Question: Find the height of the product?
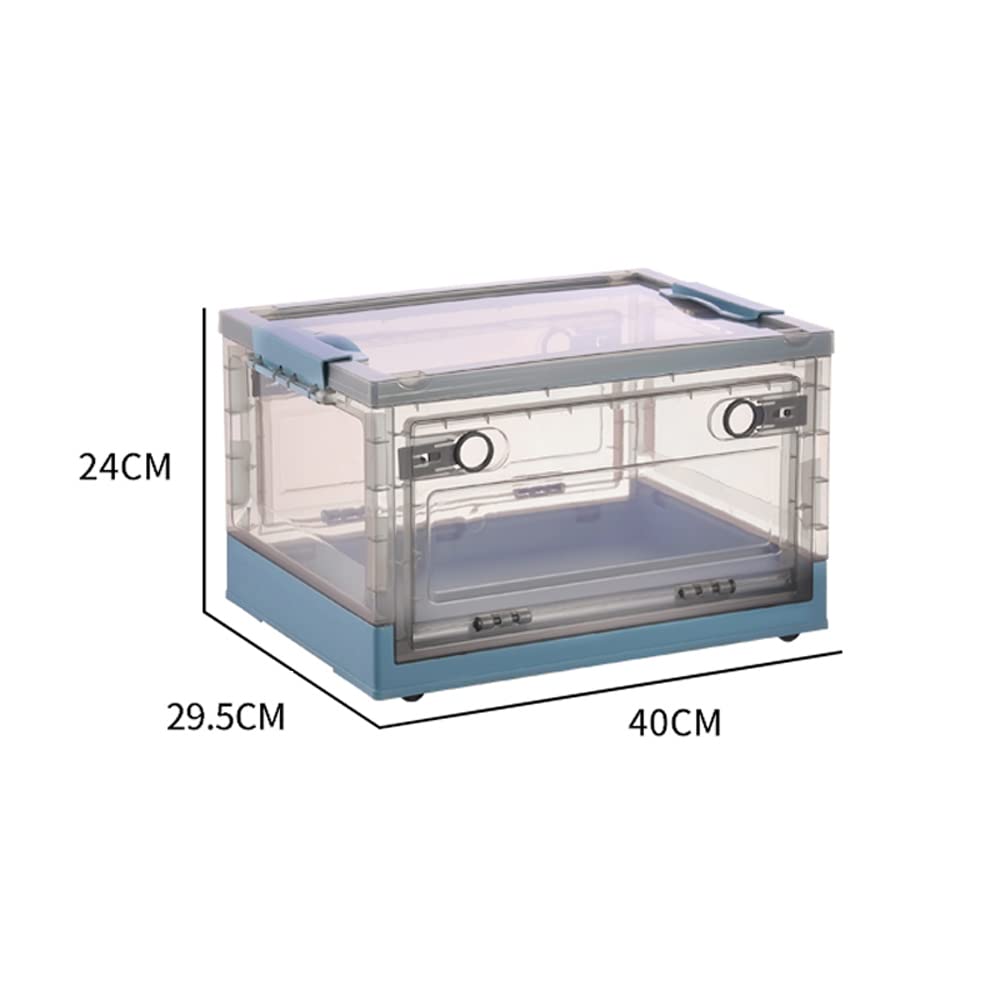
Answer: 24.0 centimetre